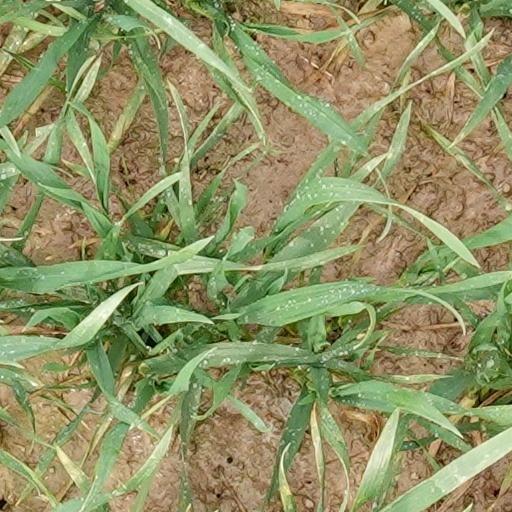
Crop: wheat